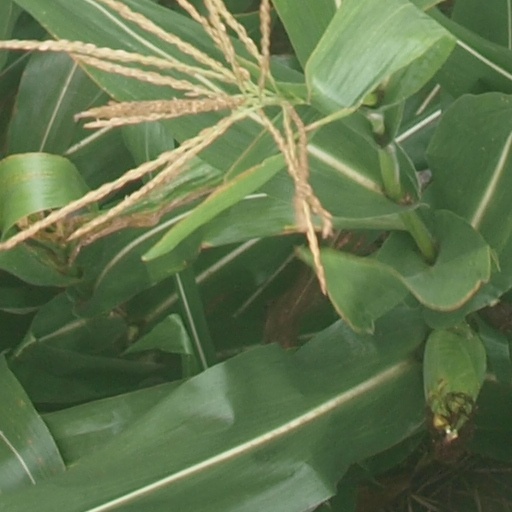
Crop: maize; corn